War Horse (play)

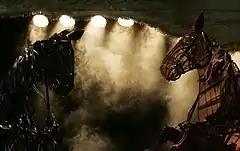
Topthorn and Joey, life-size puppet horses, at a production of the play in Australia

Nicholls's sketchbook is sent to Albert, who learns Joey is serving "unprotected" in France. He lies about his age, enlists in the army and goes to France. There he befriends Private David Taylor, a fellow soldier.